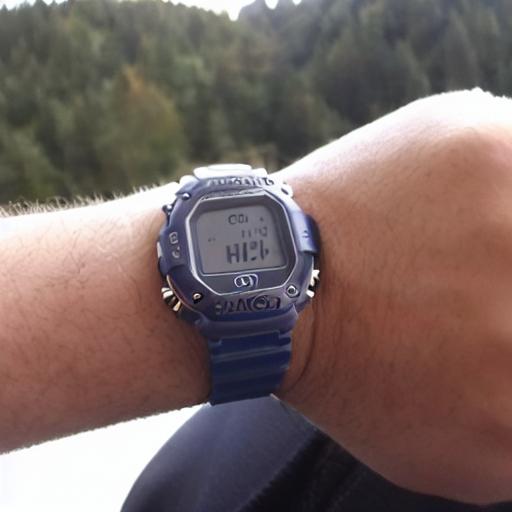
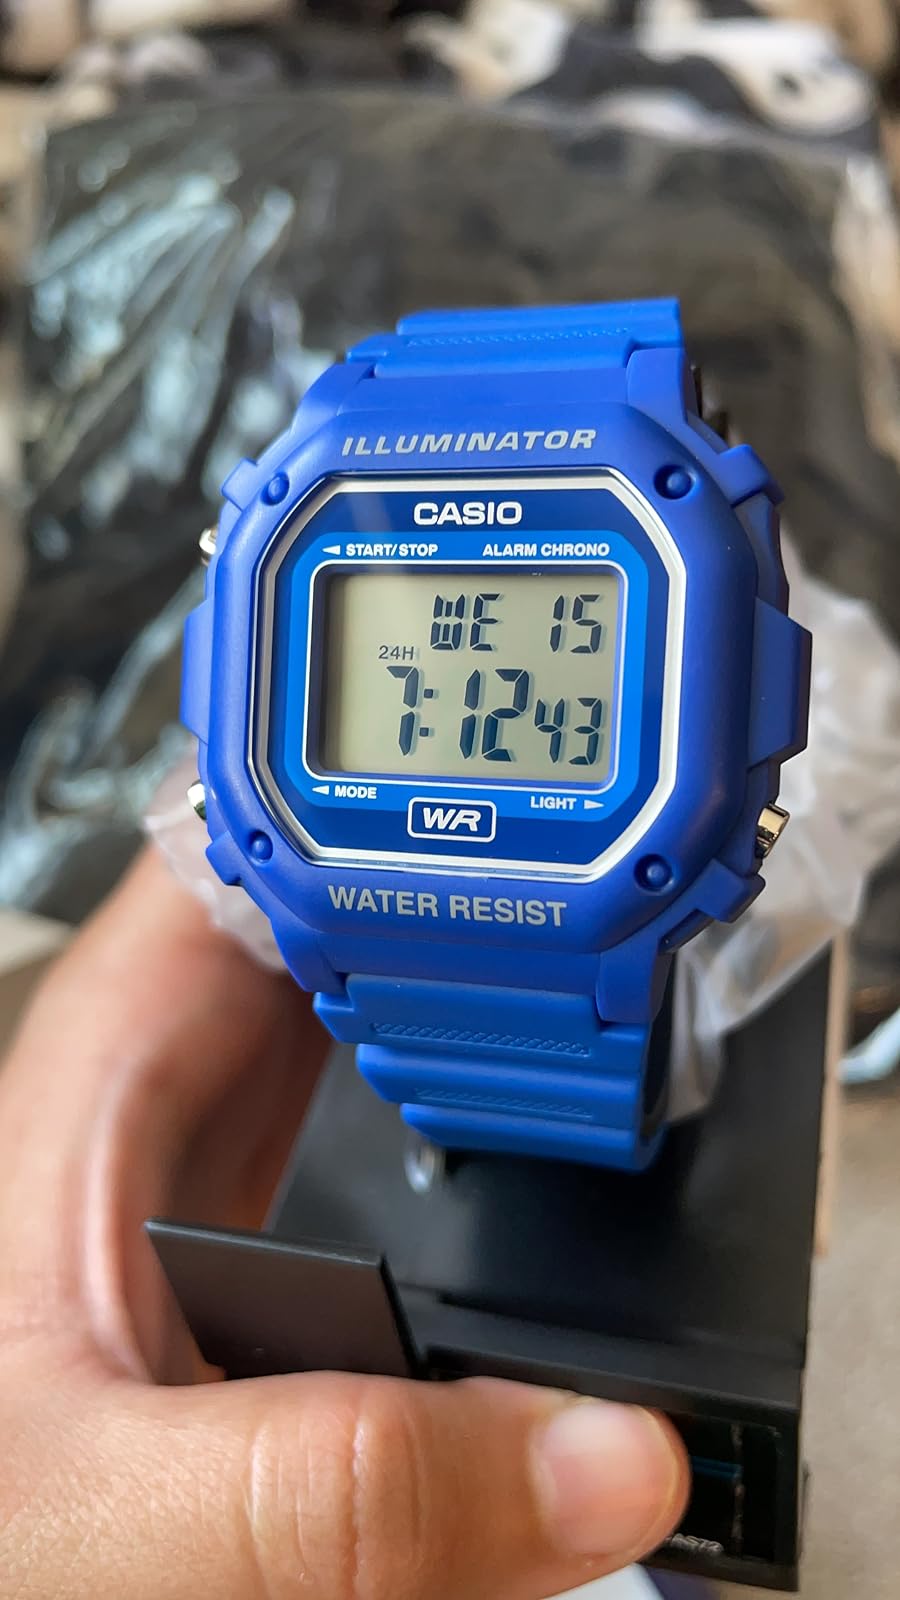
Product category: accessories_watch
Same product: no